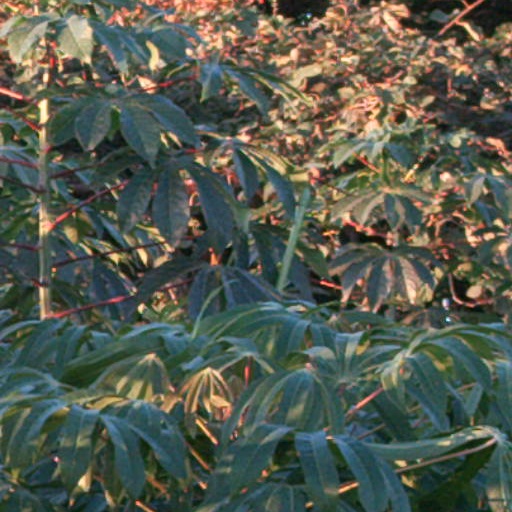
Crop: cassava